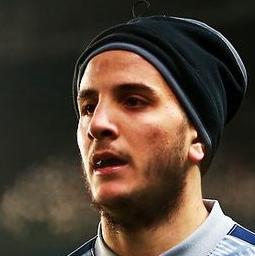
Age: 22